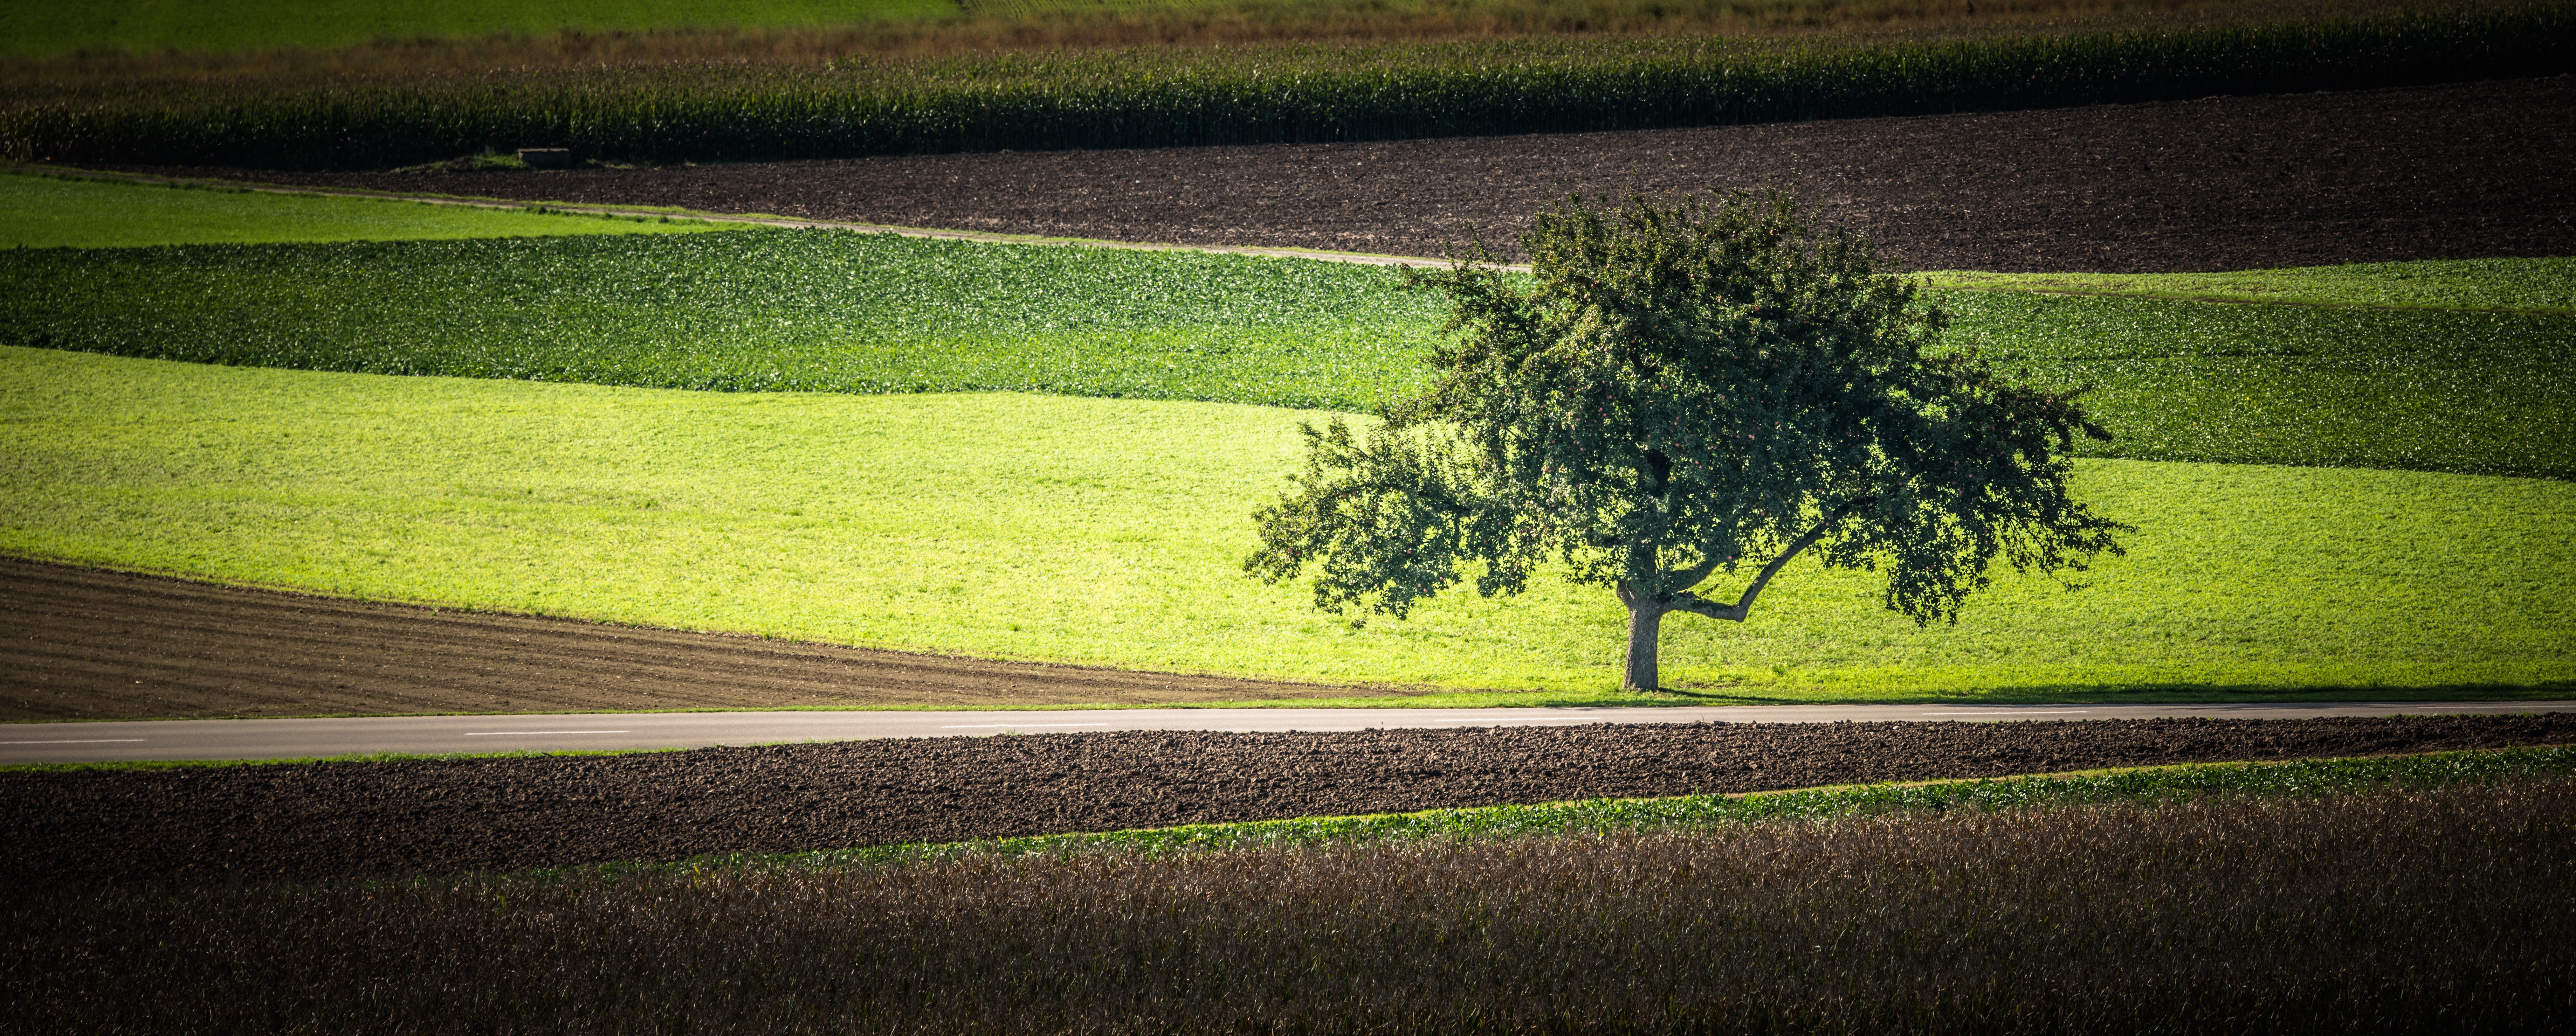
landscape, tree, nature, grass, plant, field, lawn, meadow, sunlight, morning, leaf, hill, green, autumn, soil, agriculture, plain, grassland, mood, away, lone tree, rural area, paddy field, grass family, woody plant